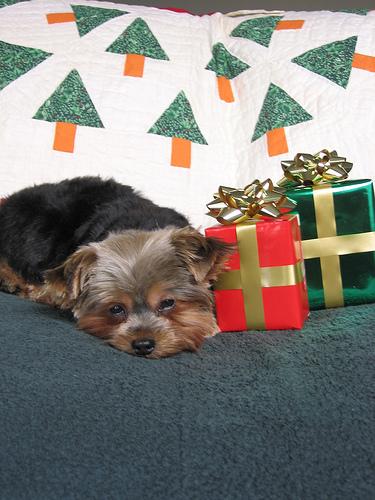
Breed: yorkshire terrier